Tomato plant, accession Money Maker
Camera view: tilt-top (135 deg); turntable rotation: 180 degrees
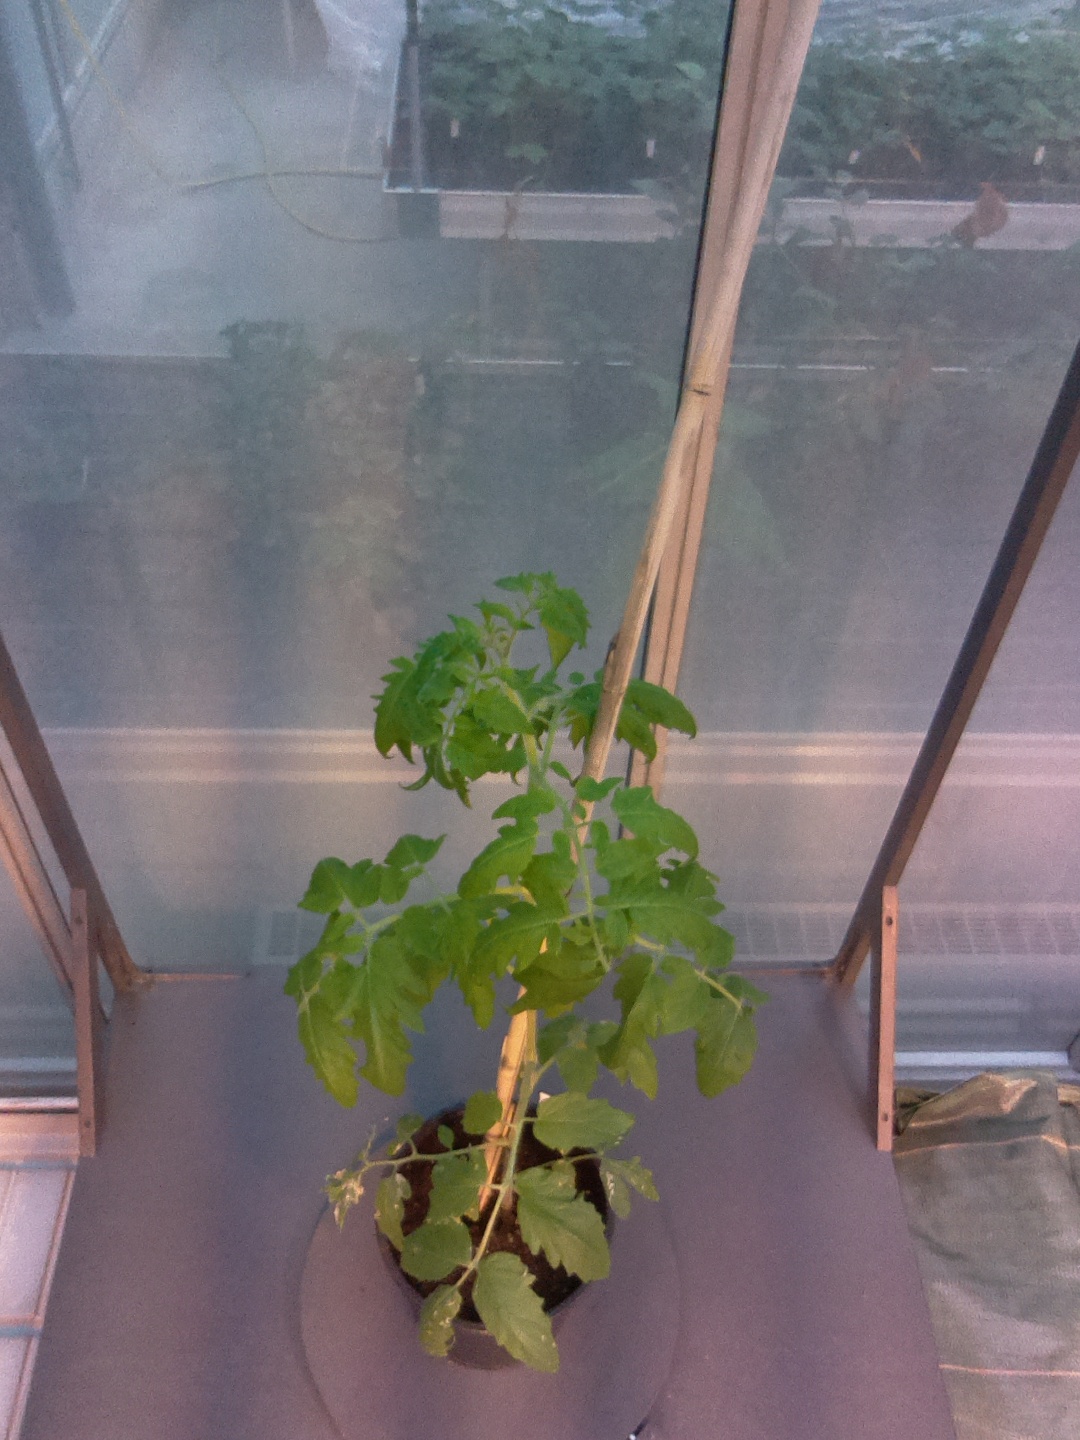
BBCH growth stage 53: 3 inflorescences visible